Battle of Elands River (1900)

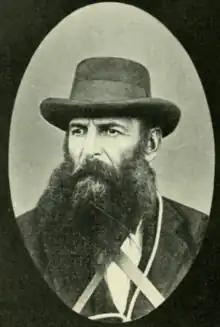
Black and white portrait of a middle-aged man with a beard and hat

The garrison defending the Elands River post consisted of about 500 men. The majority were Australians, comprising 105 from A Squadron of the New South Wales Citizen Bushmen, 141 from the Queensland Citizen Bushmen, 42 Victorians and nine Western Australians from the 3rd Bushmen Regiment, and two from Tasmania. In addition, there were 201 Rhodesians from the British South Africa Police, the Rhodesia Regiment, the Southern Rhodesian Volunteers, and the Bechuanaland Protectorate Regiment, along with three Canadians and three Britons. A British officer, Lieutenant Colonel Charles Hore, was in overall command. Their only fire support was one or two Maxim machine-guns and an antiquated 7-pounder screw gun, for which there was only about 100 rounds of ammunition. In addition to the garrison, there were civilians, consisting of Africans working as porters, drivers, or runners and about 30 loyalist European settlers who had moved to the farm prior to being evacuated. Against this, the Boer force, consisting of between 2,000 and 3,000 men drawn from the Rustenburg, Wolmaransstad and Marico commandos, under the overall command of Generals Koos de la Rey and Hermanus Lemmer, possessed five or six 12-pounder field guns for indirect fire, three quick-firing 1-pound pom-poms, which could provide rapid direct fire support, and two machine guns.